S.F.K. Pierikos (football)

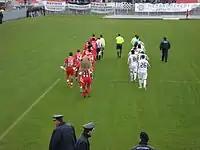
Pierikos team 2008 (right) in match with Panserraikos (left)

The Municipal Stadium of Katerini (or better 1st Municipal Athletic Center of Katerini), which was recently renamed, since it was previously "National Stadium of Katerini", is located at the "National Stadium District" in the city of Katerini. It has a capacity of 4,956 spectators. It has two stands (there are no petals behind the hearths). The central part of one radius is covered. It also features projectors for night races. There are 8 lanes with tartan and other spaces for classic sports.